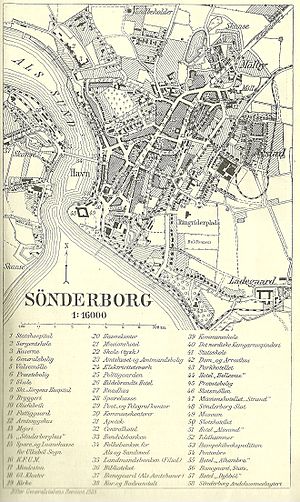
Sønderborg Bystation
Kort over Sønderborg i 1925. Amtsbanegården ligger ca. midt i kortet. Banen udgår mod nordøst, havnebanen mod syd
Kort over Sønderborg 1925
Sønderborg Bystation var station på Mommark-banen. Inden da var den hovedstation for Amtsbanerne på Als under navnet Sønderborg Amtsbanegård. Nu er den Sønderborgs rutebilstation.